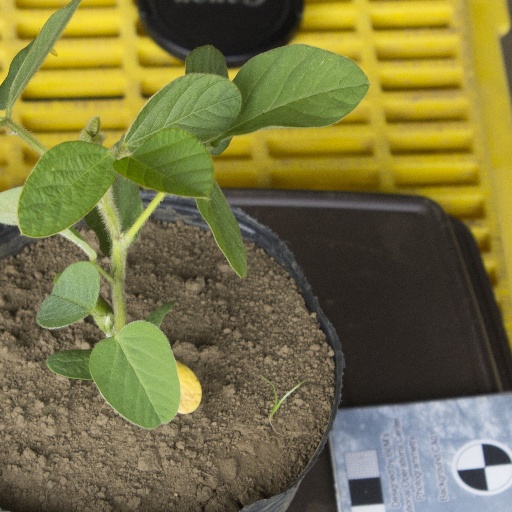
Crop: soybean